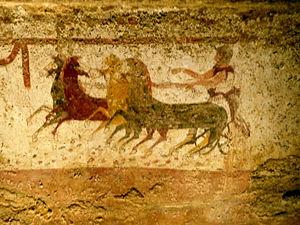
Paestum était une colonie grecque, détruite en 273-272 av. J.-C après avoir été conquise par Rome, sur la côte tyrrhénienne, en Italie du Sud, dans le cadre de la prise de Tarente. Elle se trouve sur le territoire de la commune actuelle de Capaccio-Paestum, en Campanie. Originellement, le site était une colonie grecque, fondée en 600 av. J.-C., et portant le nom de Poseidonia.